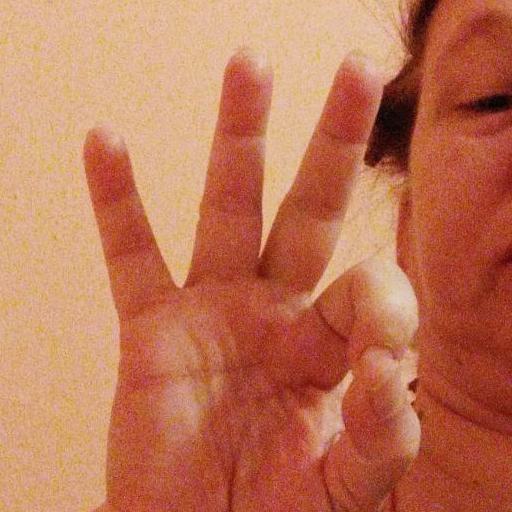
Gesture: ok